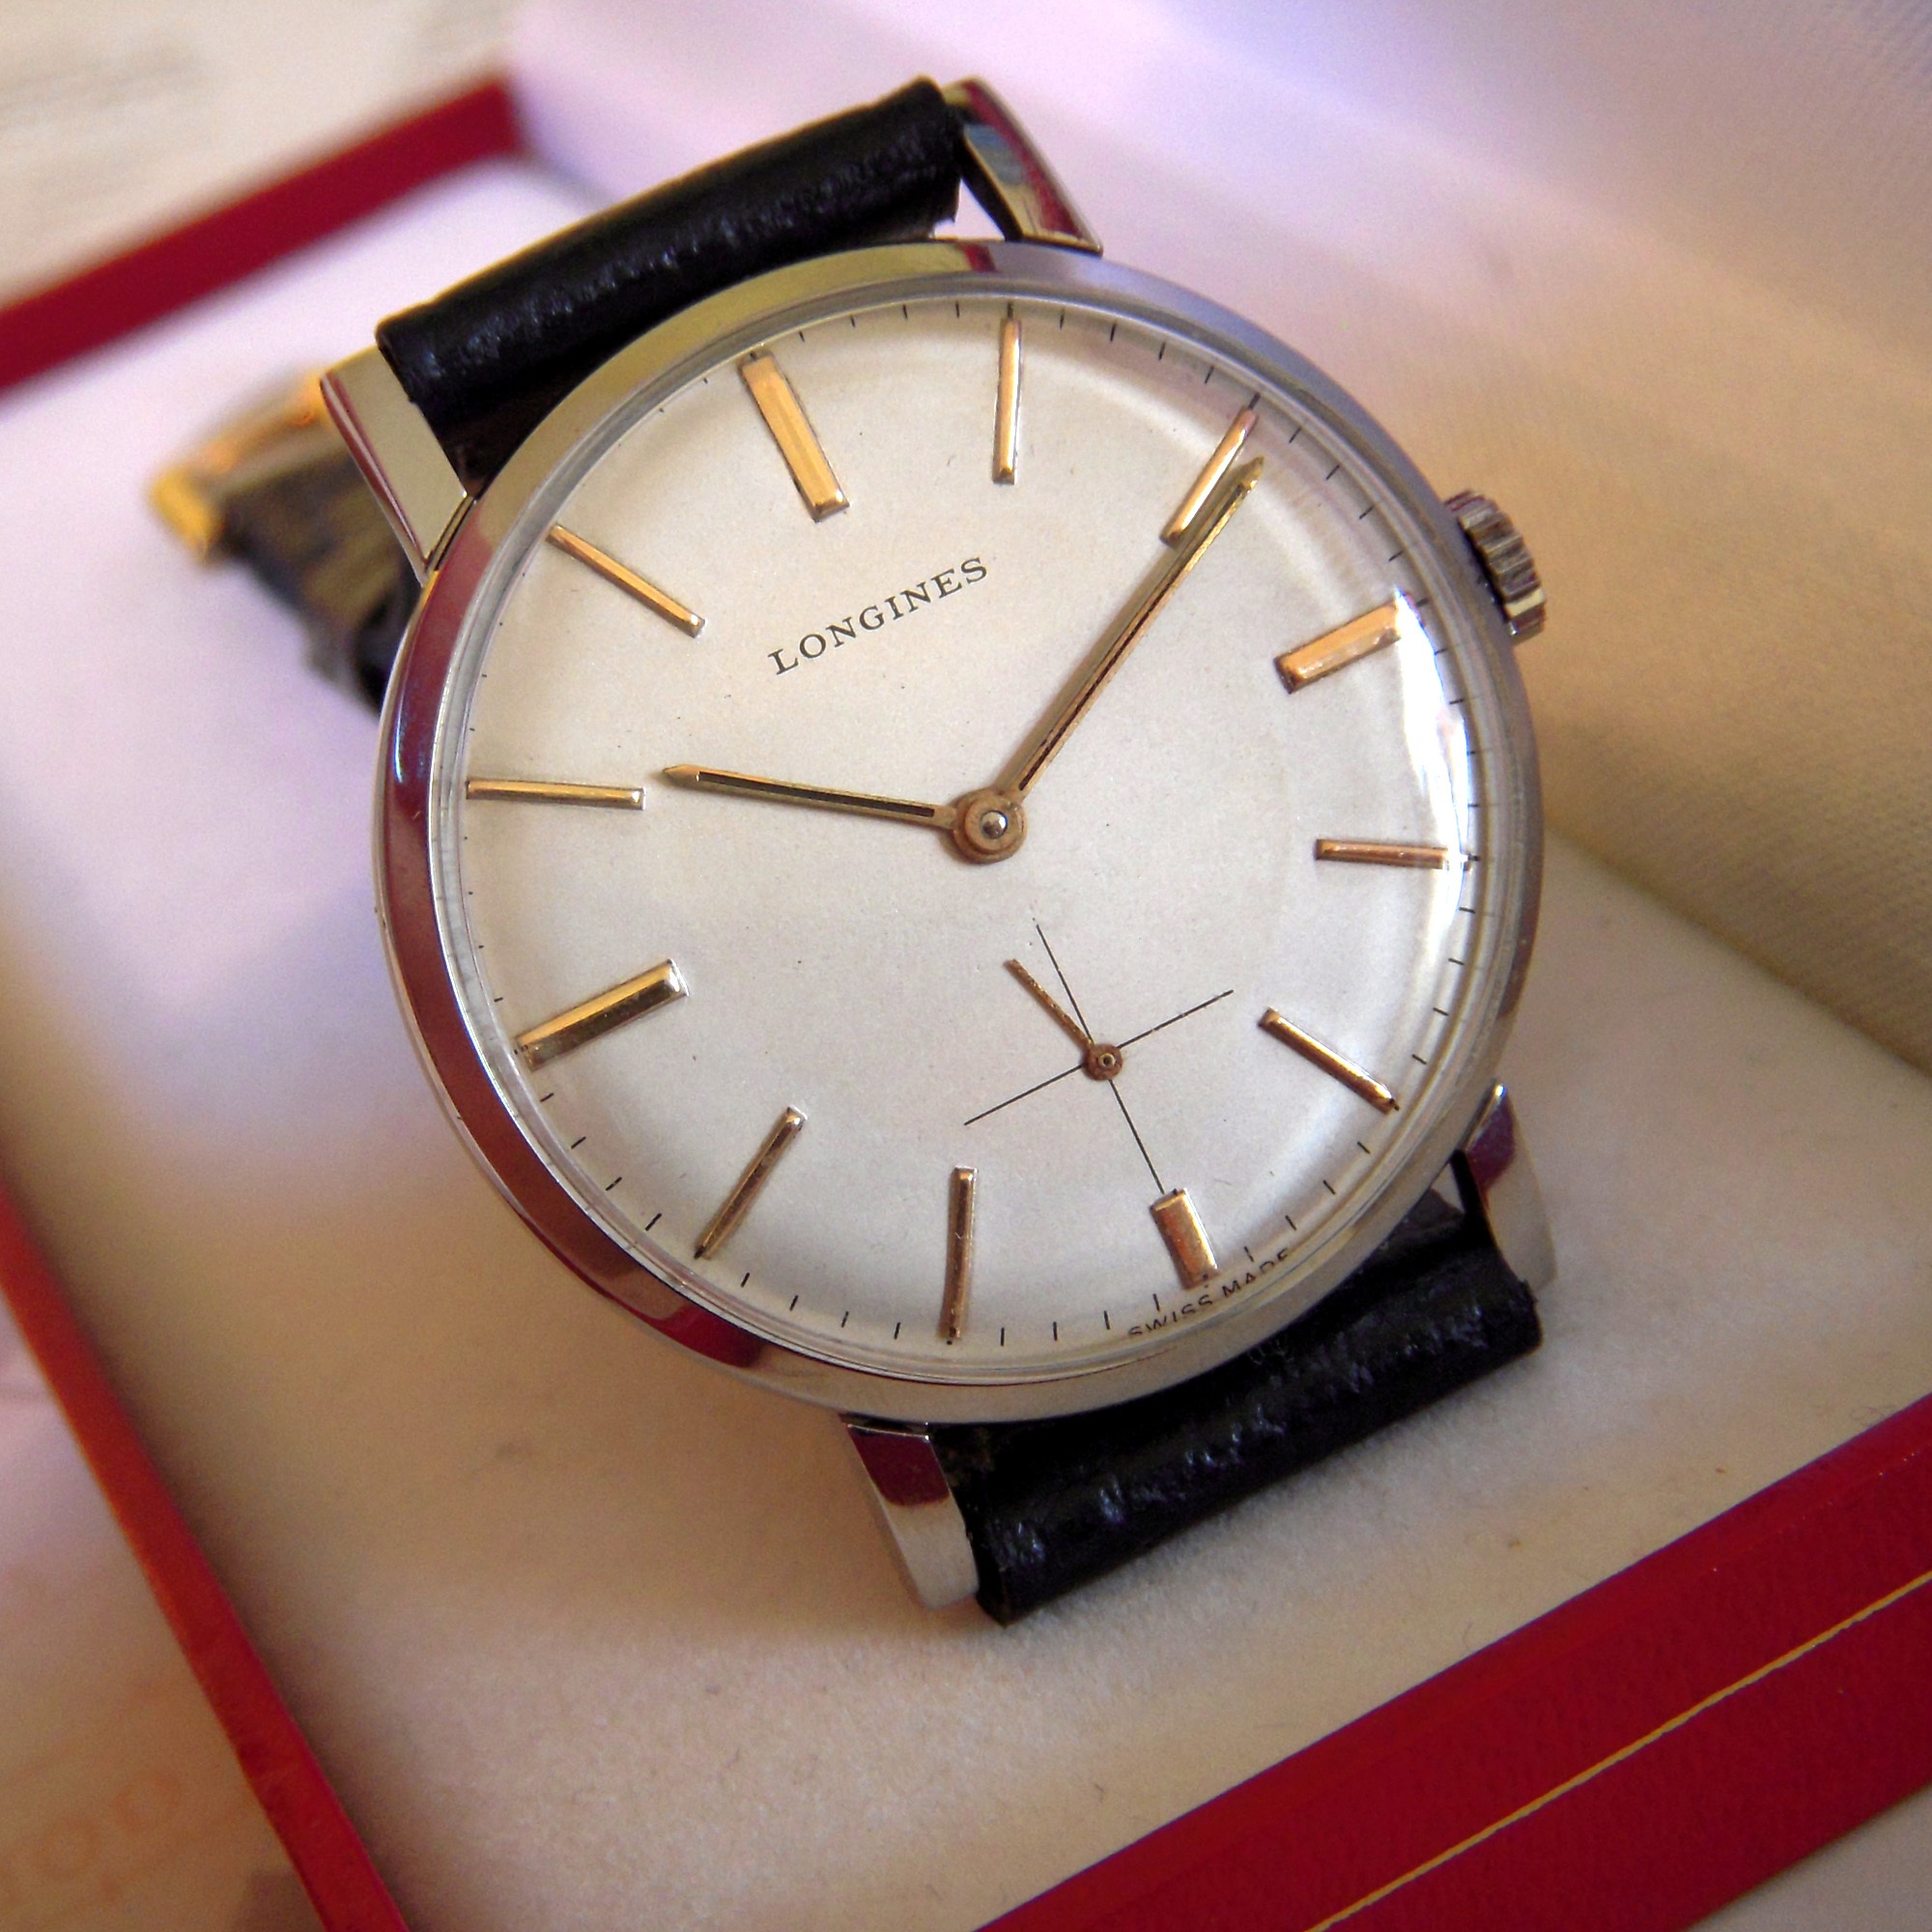
watch, hand, vintage, time, grunge, wrist watch, strap, longines